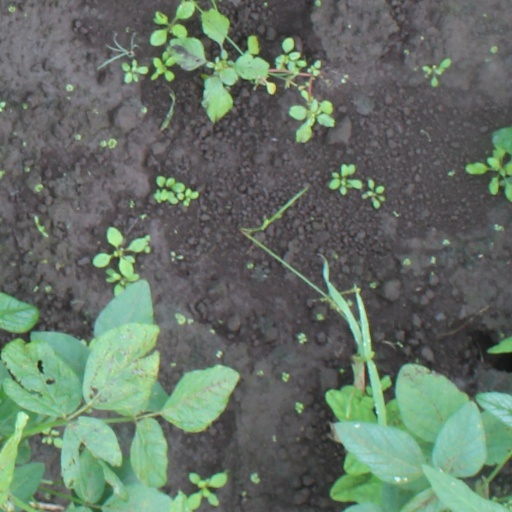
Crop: soybean